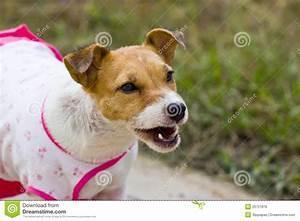
dog